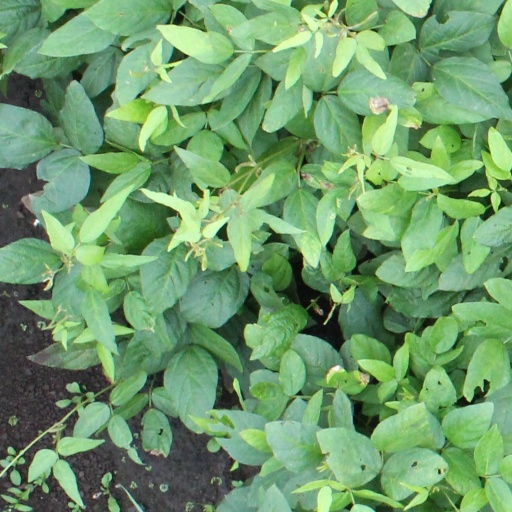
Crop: soybean